Bradley Cooper

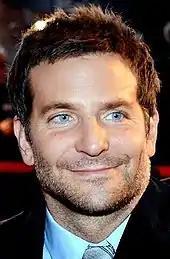
Cooper at the French premiere of "American Hustle" in 2014

Cooper reunited with Lawrence in the Susanne Bier-directed drama "Serena", an adaptation of Ron Rash's period novel. The pair starred as a married couple who become involved in criminal activities after realizing that they cannot bear children. The picture was filmed in 2012 but was released in 2014 to negative reviews and poor box office returns. "The Canberra Times" Jake Wilson stated: "Cooper once again proves his value as a leading man who approaches his roles like a character actor." In 2014, Cooper provided the voice of Rocket Raccoon in the Marvel Studios film "Guardians of the Galaxy". He returned to Broadway for the 2014 run of "The Elephant Man" as the severely deformed Joseph Merrick. Michael Coveney of Whatsonstage.com wrote of his performance: "Cooper avoids every trap of 'disability' acting by suffusing this outer appearance with soul and passion. It's a wonderful, and very moving, display." He garnered a nomination for the Tony Award for Best Actor in a Play.